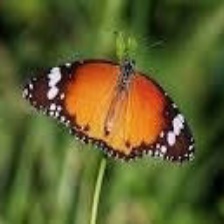
Species: DANAID EGGFLY
Butterfly family (ImageNet category): monarch